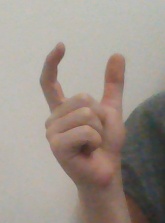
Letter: nun